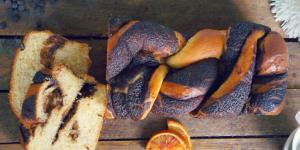
trenza de naranja y chocolate